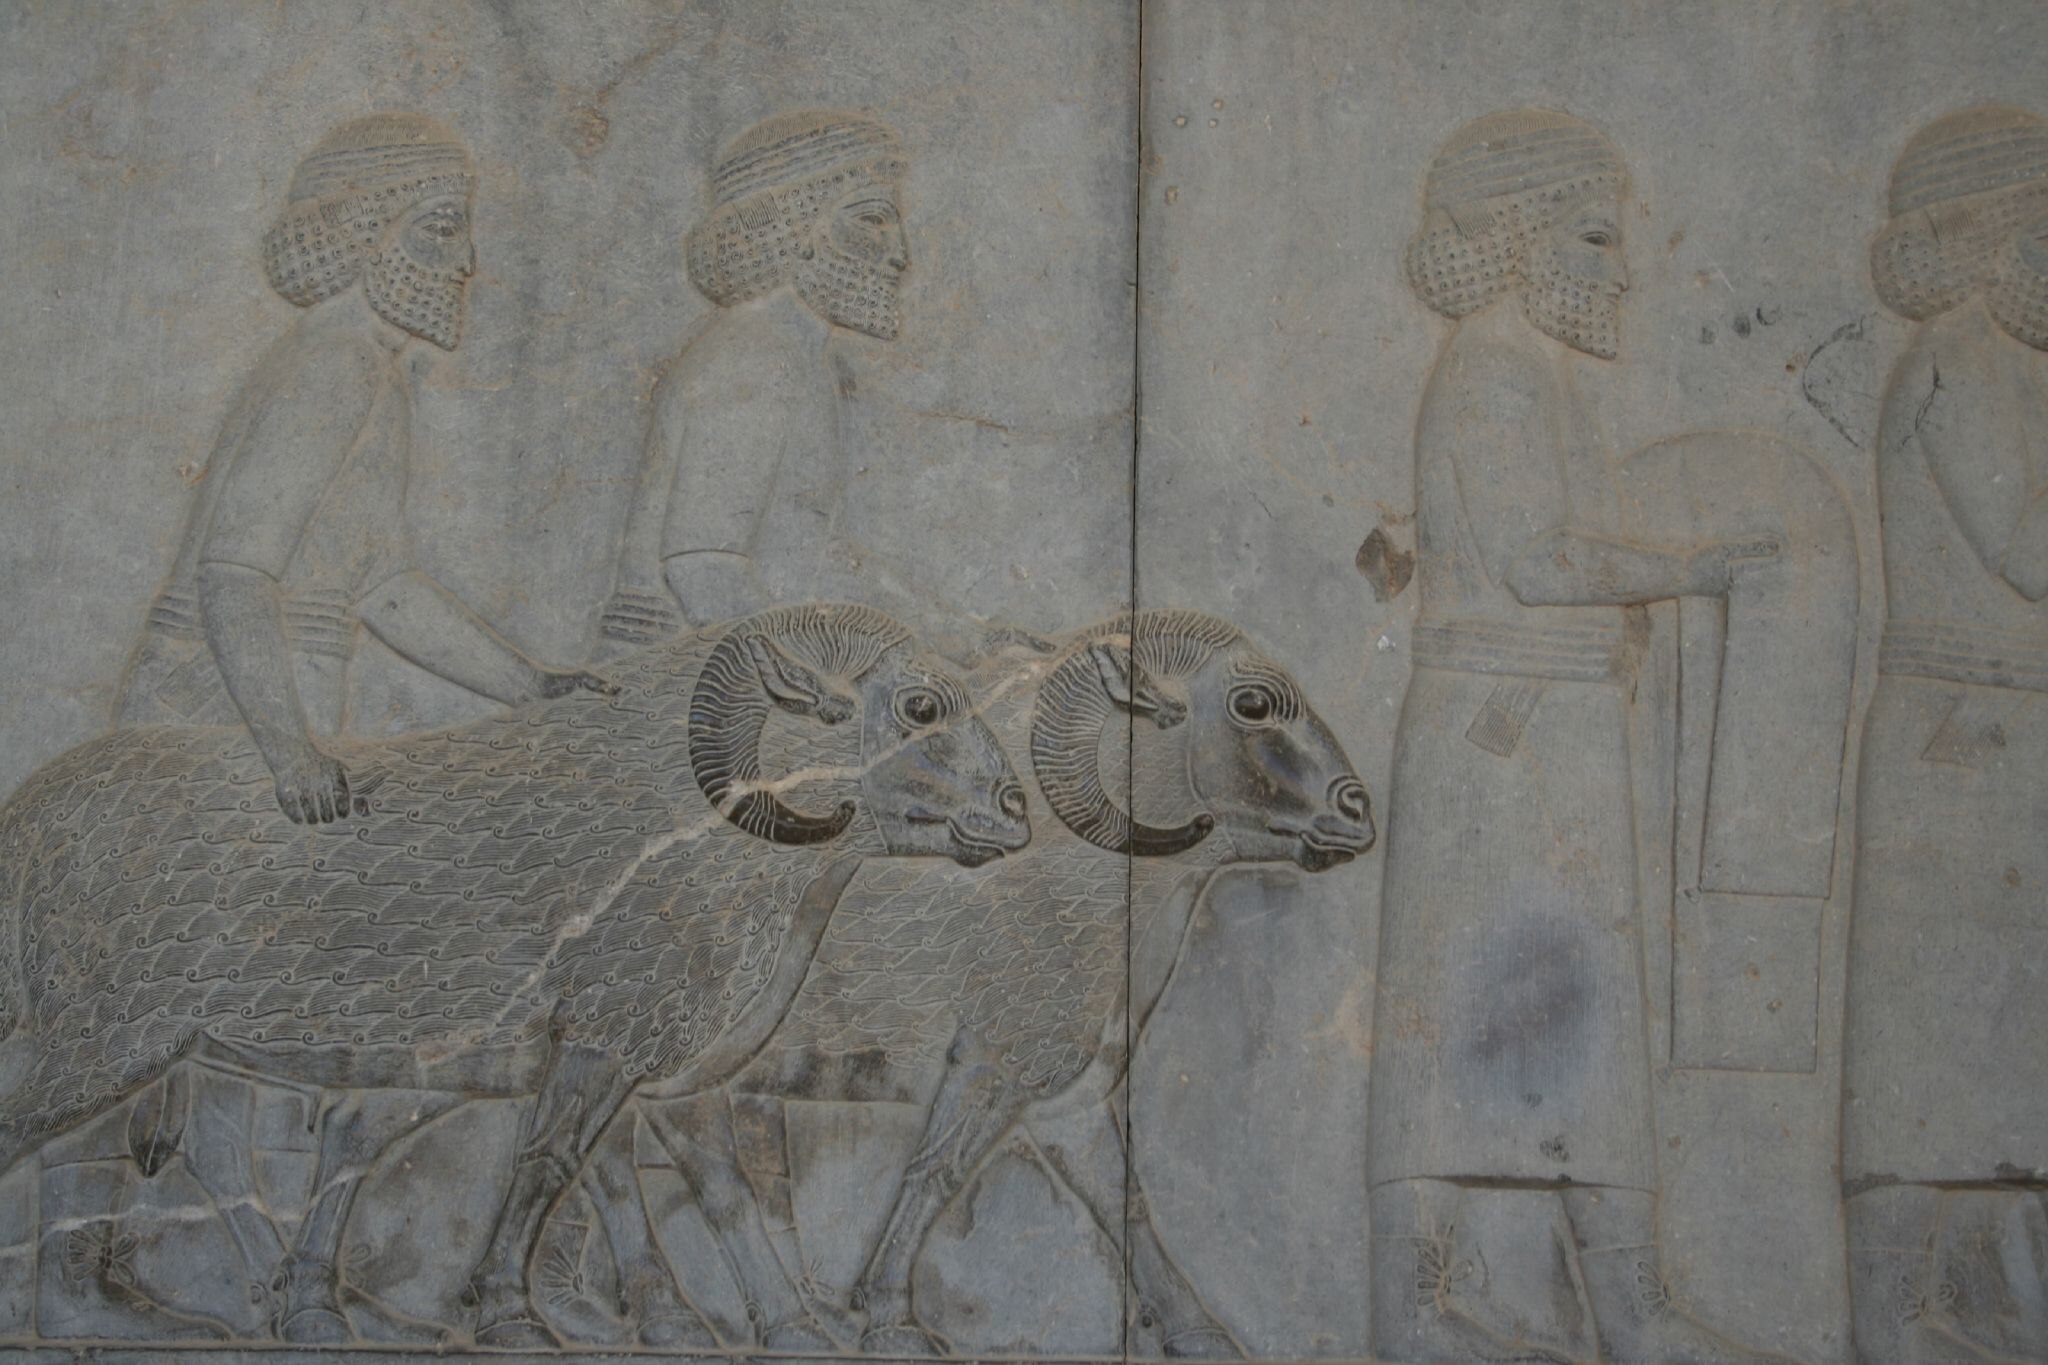
Title: Iran IMG 9938 (316574283)
Description: IMG_9938
Date: 2006-11-17 09:35
Categories: Flickr images reviewed by FlickreviewR 2, 2006 in Persepolis, Assyrian delegation, Apadana